Fred Roberts (rugby union)

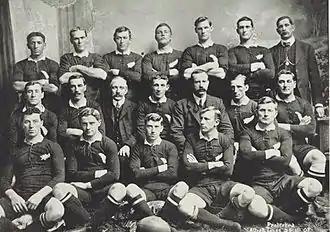
Photo of a group of rugby players posing in their uniforms.

Roberts continued to play for both Wellington and New Zealand after the tour. He toured with New Zealand to Australia in 1907, and in 1908 played two Tests against the Anglo-Welsh team in New Zealand. The Anglo-Welsh played three Tests against the All Blacks while on tour, but Roberts missed the second due to injury. The first and third were comfortably won by New Zealand, 32–5 and 29–0.